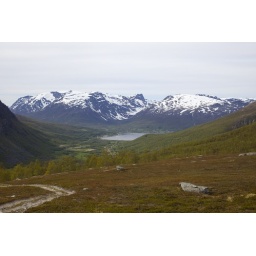
Our house is the white dot in the dead centre of this pic